Paleolithic diet

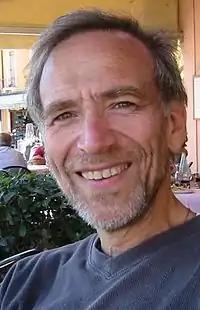
Melvin Konner, co-author of a 1985 paper setting out a hypothetical basis for the Paleolithic diet

The stated rationale for the Paleolithic diet is that human genes of modern times are unchanged from those of 10,000 years ago, and that the diet of that time is therefore the best fit with humans today. Loren Cordain has described the paleo diet as "the one and only diet that ideally fits our genetic makeup".